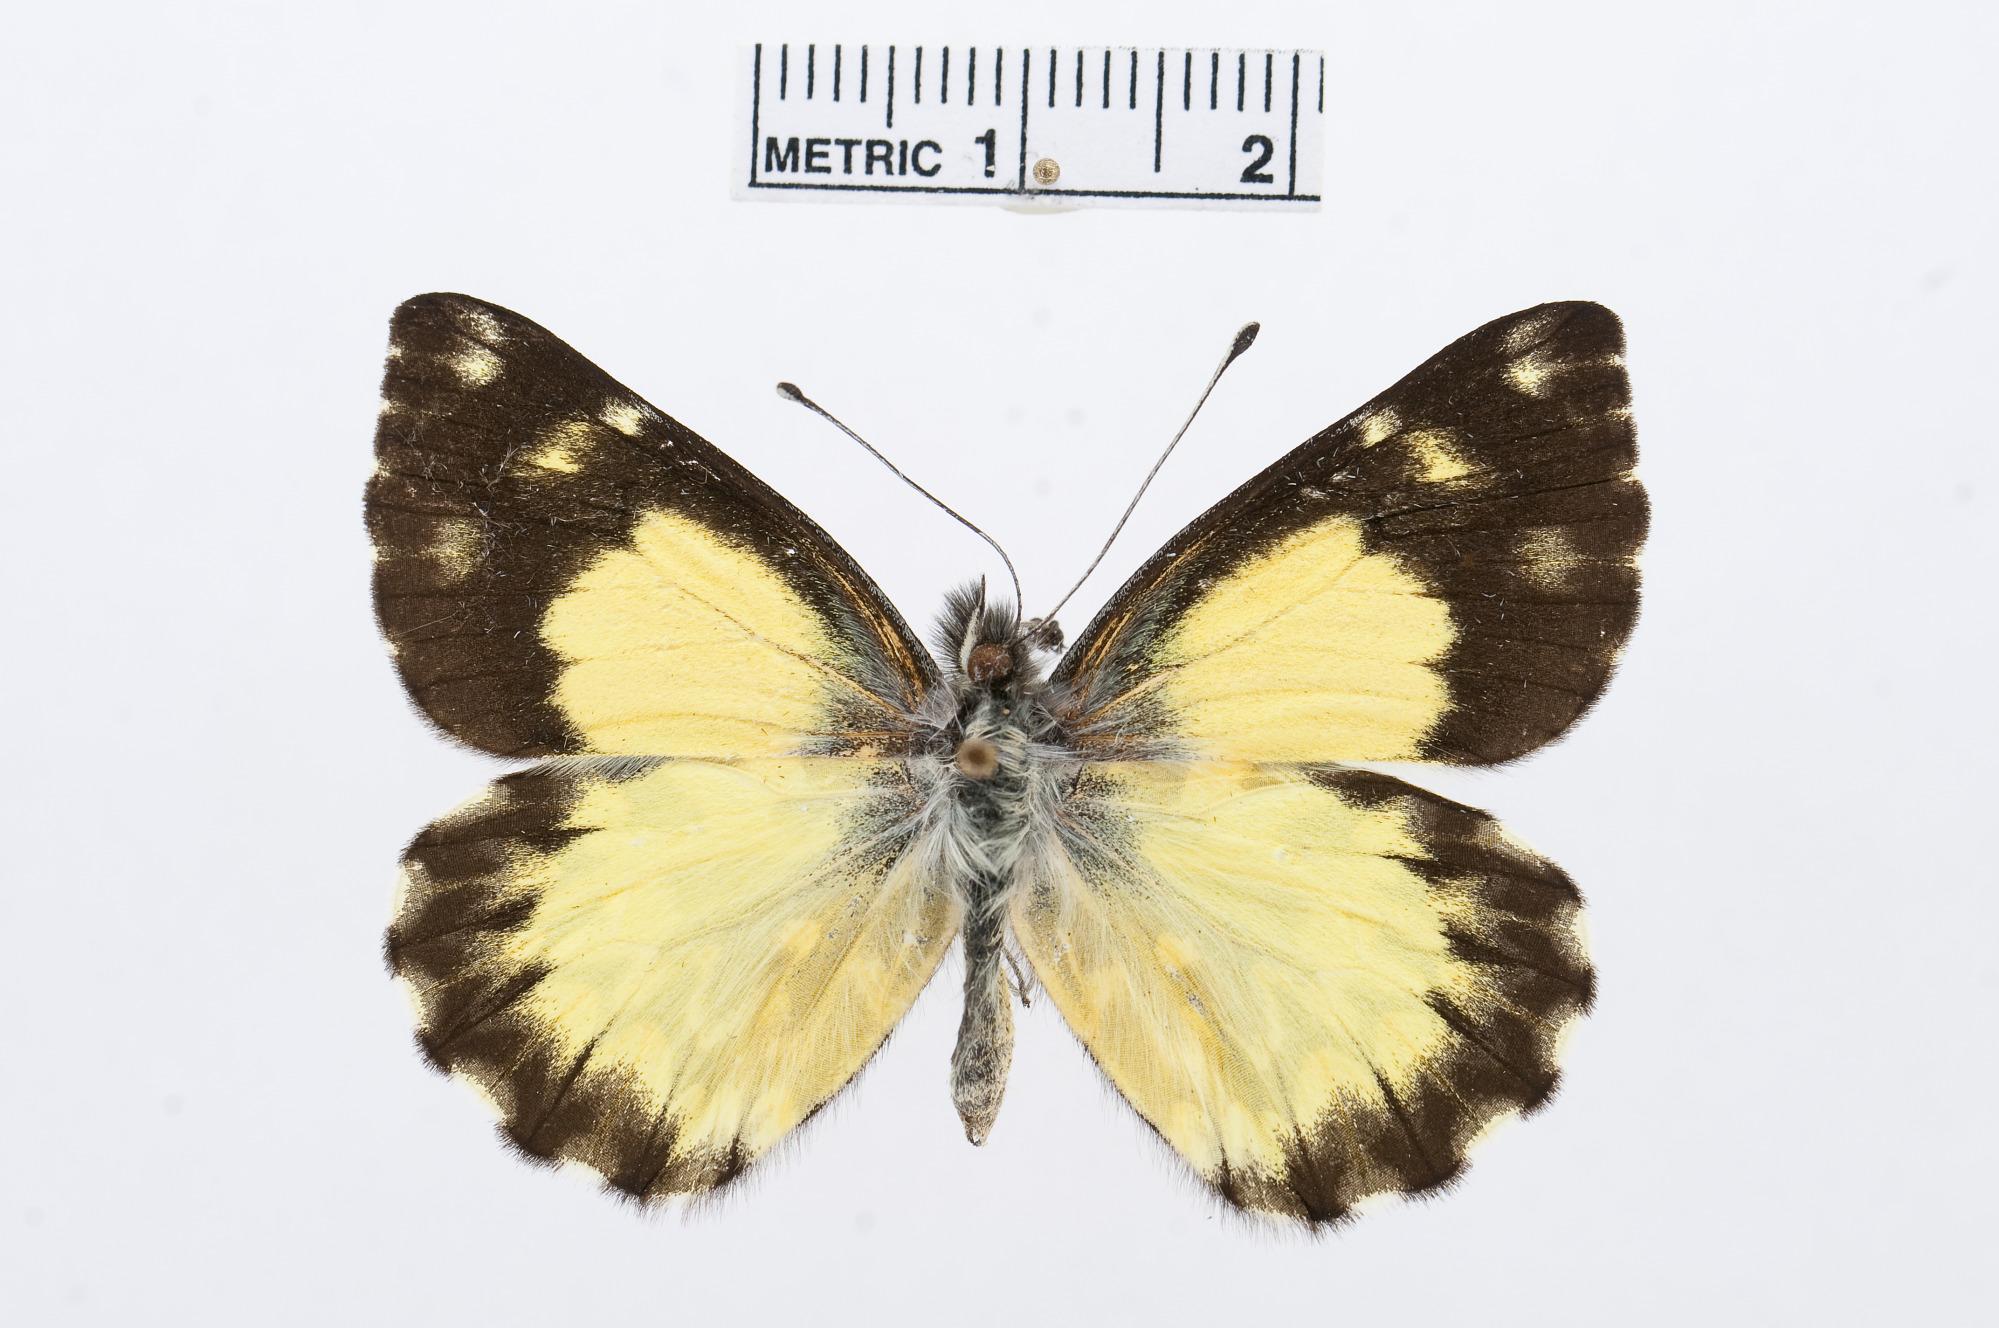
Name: Delias gilliardi
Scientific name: Delias gilliardi
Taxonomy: Animalia, Arthropoda, Hexapoda, Insecta, Lepidoptera, Pieridae, Pierinae